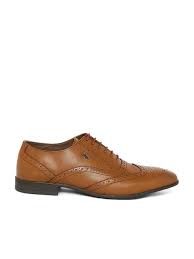
Label: Brogue